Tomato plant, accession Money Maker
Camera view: bottom (45 deg); turntable rotation: 120 degrees
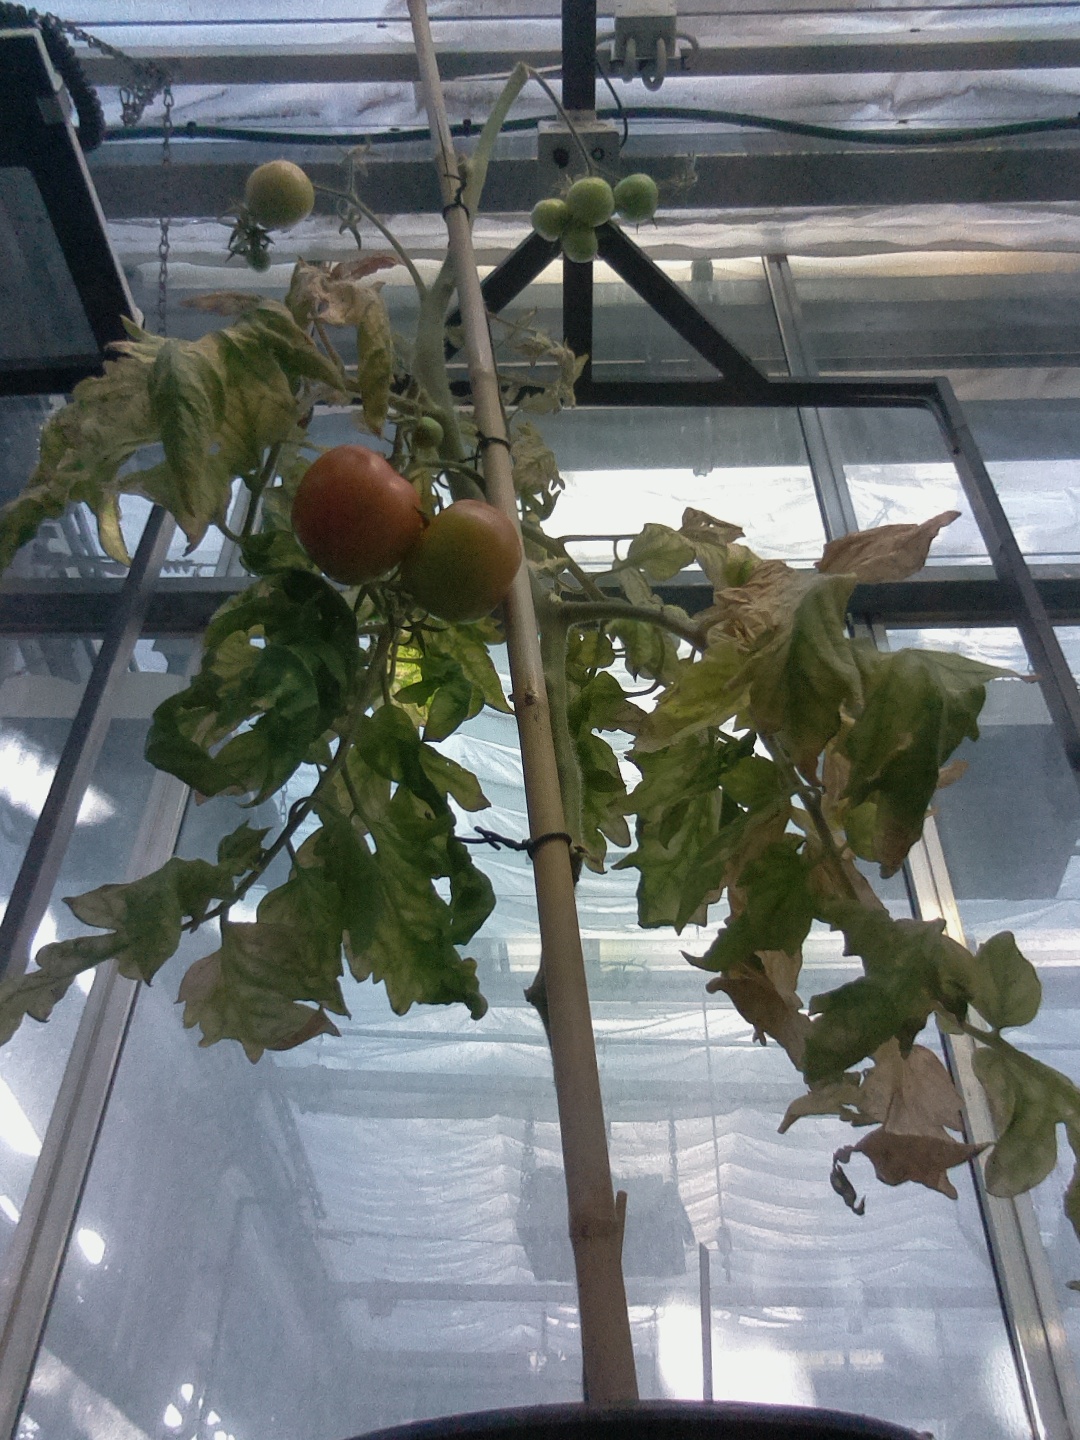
BBCH growth stage 82: 20%-30% of fruits show typical fully ripe color